Palapa

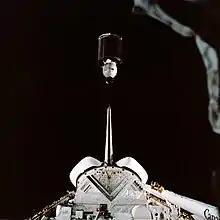
View of the Palapa-B2 satellite from Space Shuttle "Challenger" after deployment on STS-41B in 1984.

Palapa is a series of communications satellites owned by Indosat, an Indonesian telecommunications company (formerly by Perumtel and then by PT Satelit Palapa Indonesia/Satelindo). The first satellite was launched in July 1976, at which time Indonesia became the first developing country to operate its own domestic satellite system. The estimated cost for the project was US$1 billion (equivalent to $ in ).